Sunnybrook School (Toronto)

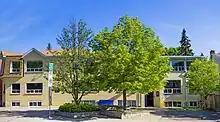
Sunnybrook School after the third expansion and renovation.

Having purchased the neighbouring property of 471 Merton Street, Sunnybrook School undertook another expansion and renovation project in 2011. The renovation involved all extant classrooms and offices.